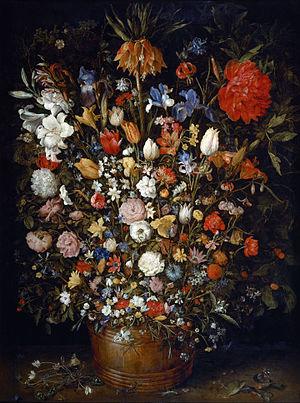
Un bouquet est un assemblage de fleurs, feuilles et rameaux réunis de façon à composer une harmonie de formes, de couleurs, de parfums.
La peinture baroque flamande est la peinture produite dans les Pays-Bas méridionaux pendant la domination espagnole aux XVIᵉ et XVIIᵉ siècles. La période commence environ quand les Provinces-Unies sont séparées des régions de l'Espagne des Habsbourg lors de la reconquête d'Anvers en 1585 et termine jusqu'aux alentours de l'an 1700, quand la domination habsbourgeoise disparaît avec la mort de Charles II d'Espagne. Anvers, foyer des célèbres artistes Pierre Paul Rubens, Antoine van Dyck et Jacob Jordaens, est le centre artistique des Flandres, tandis que Bruxelles et Gand ont également un rôle artistique important.